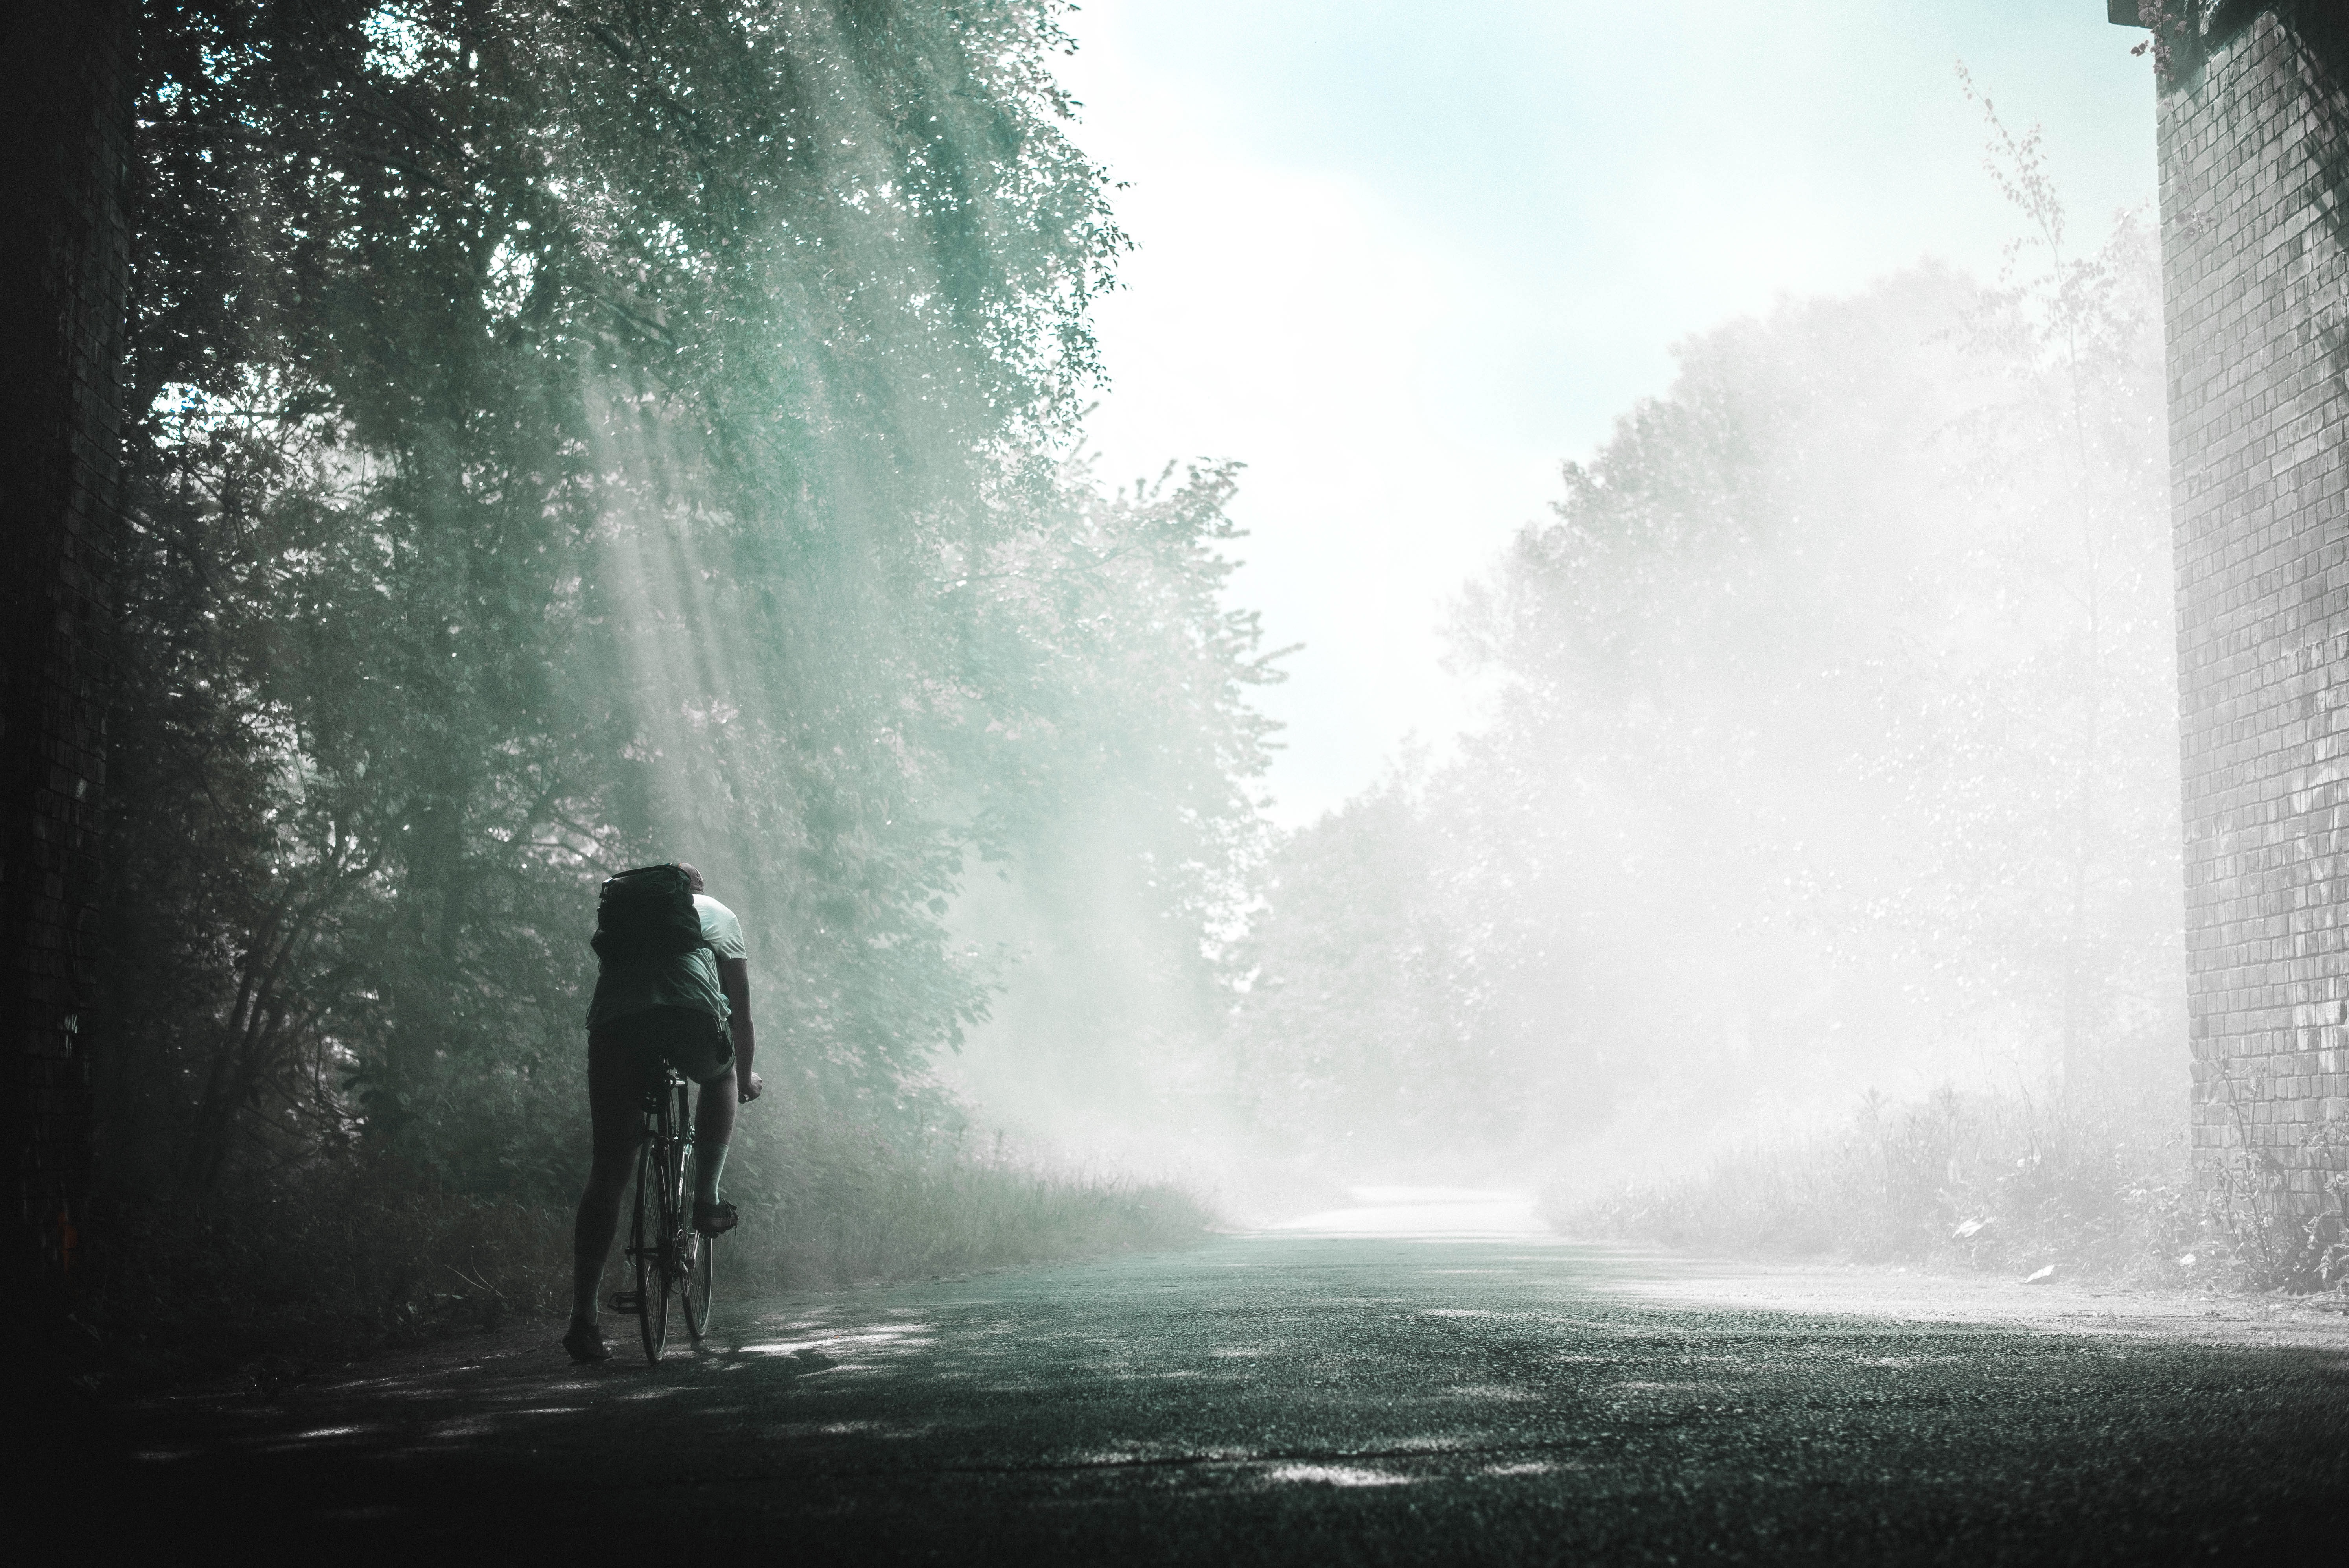
tree, water, nature, forest, waterfall, winter, black and white, fog, road, mist, sunlight, morning, wave, backpack, bicycle, weather, monochrome, season, cycling, water feature, freezing, monochrome photography, atmospheric phenomenon